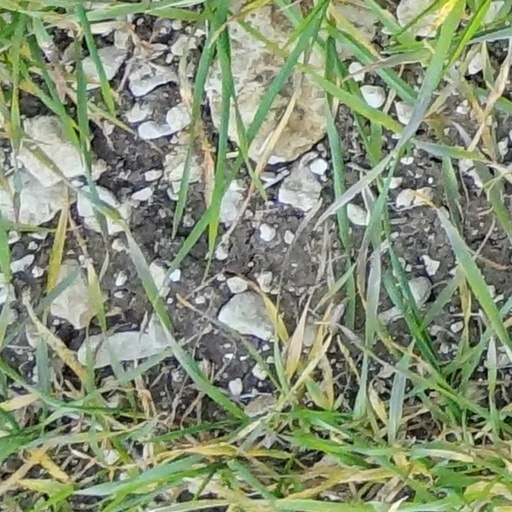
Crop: wheat